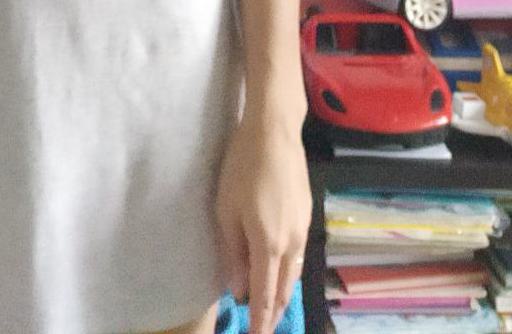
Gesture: no_gesture